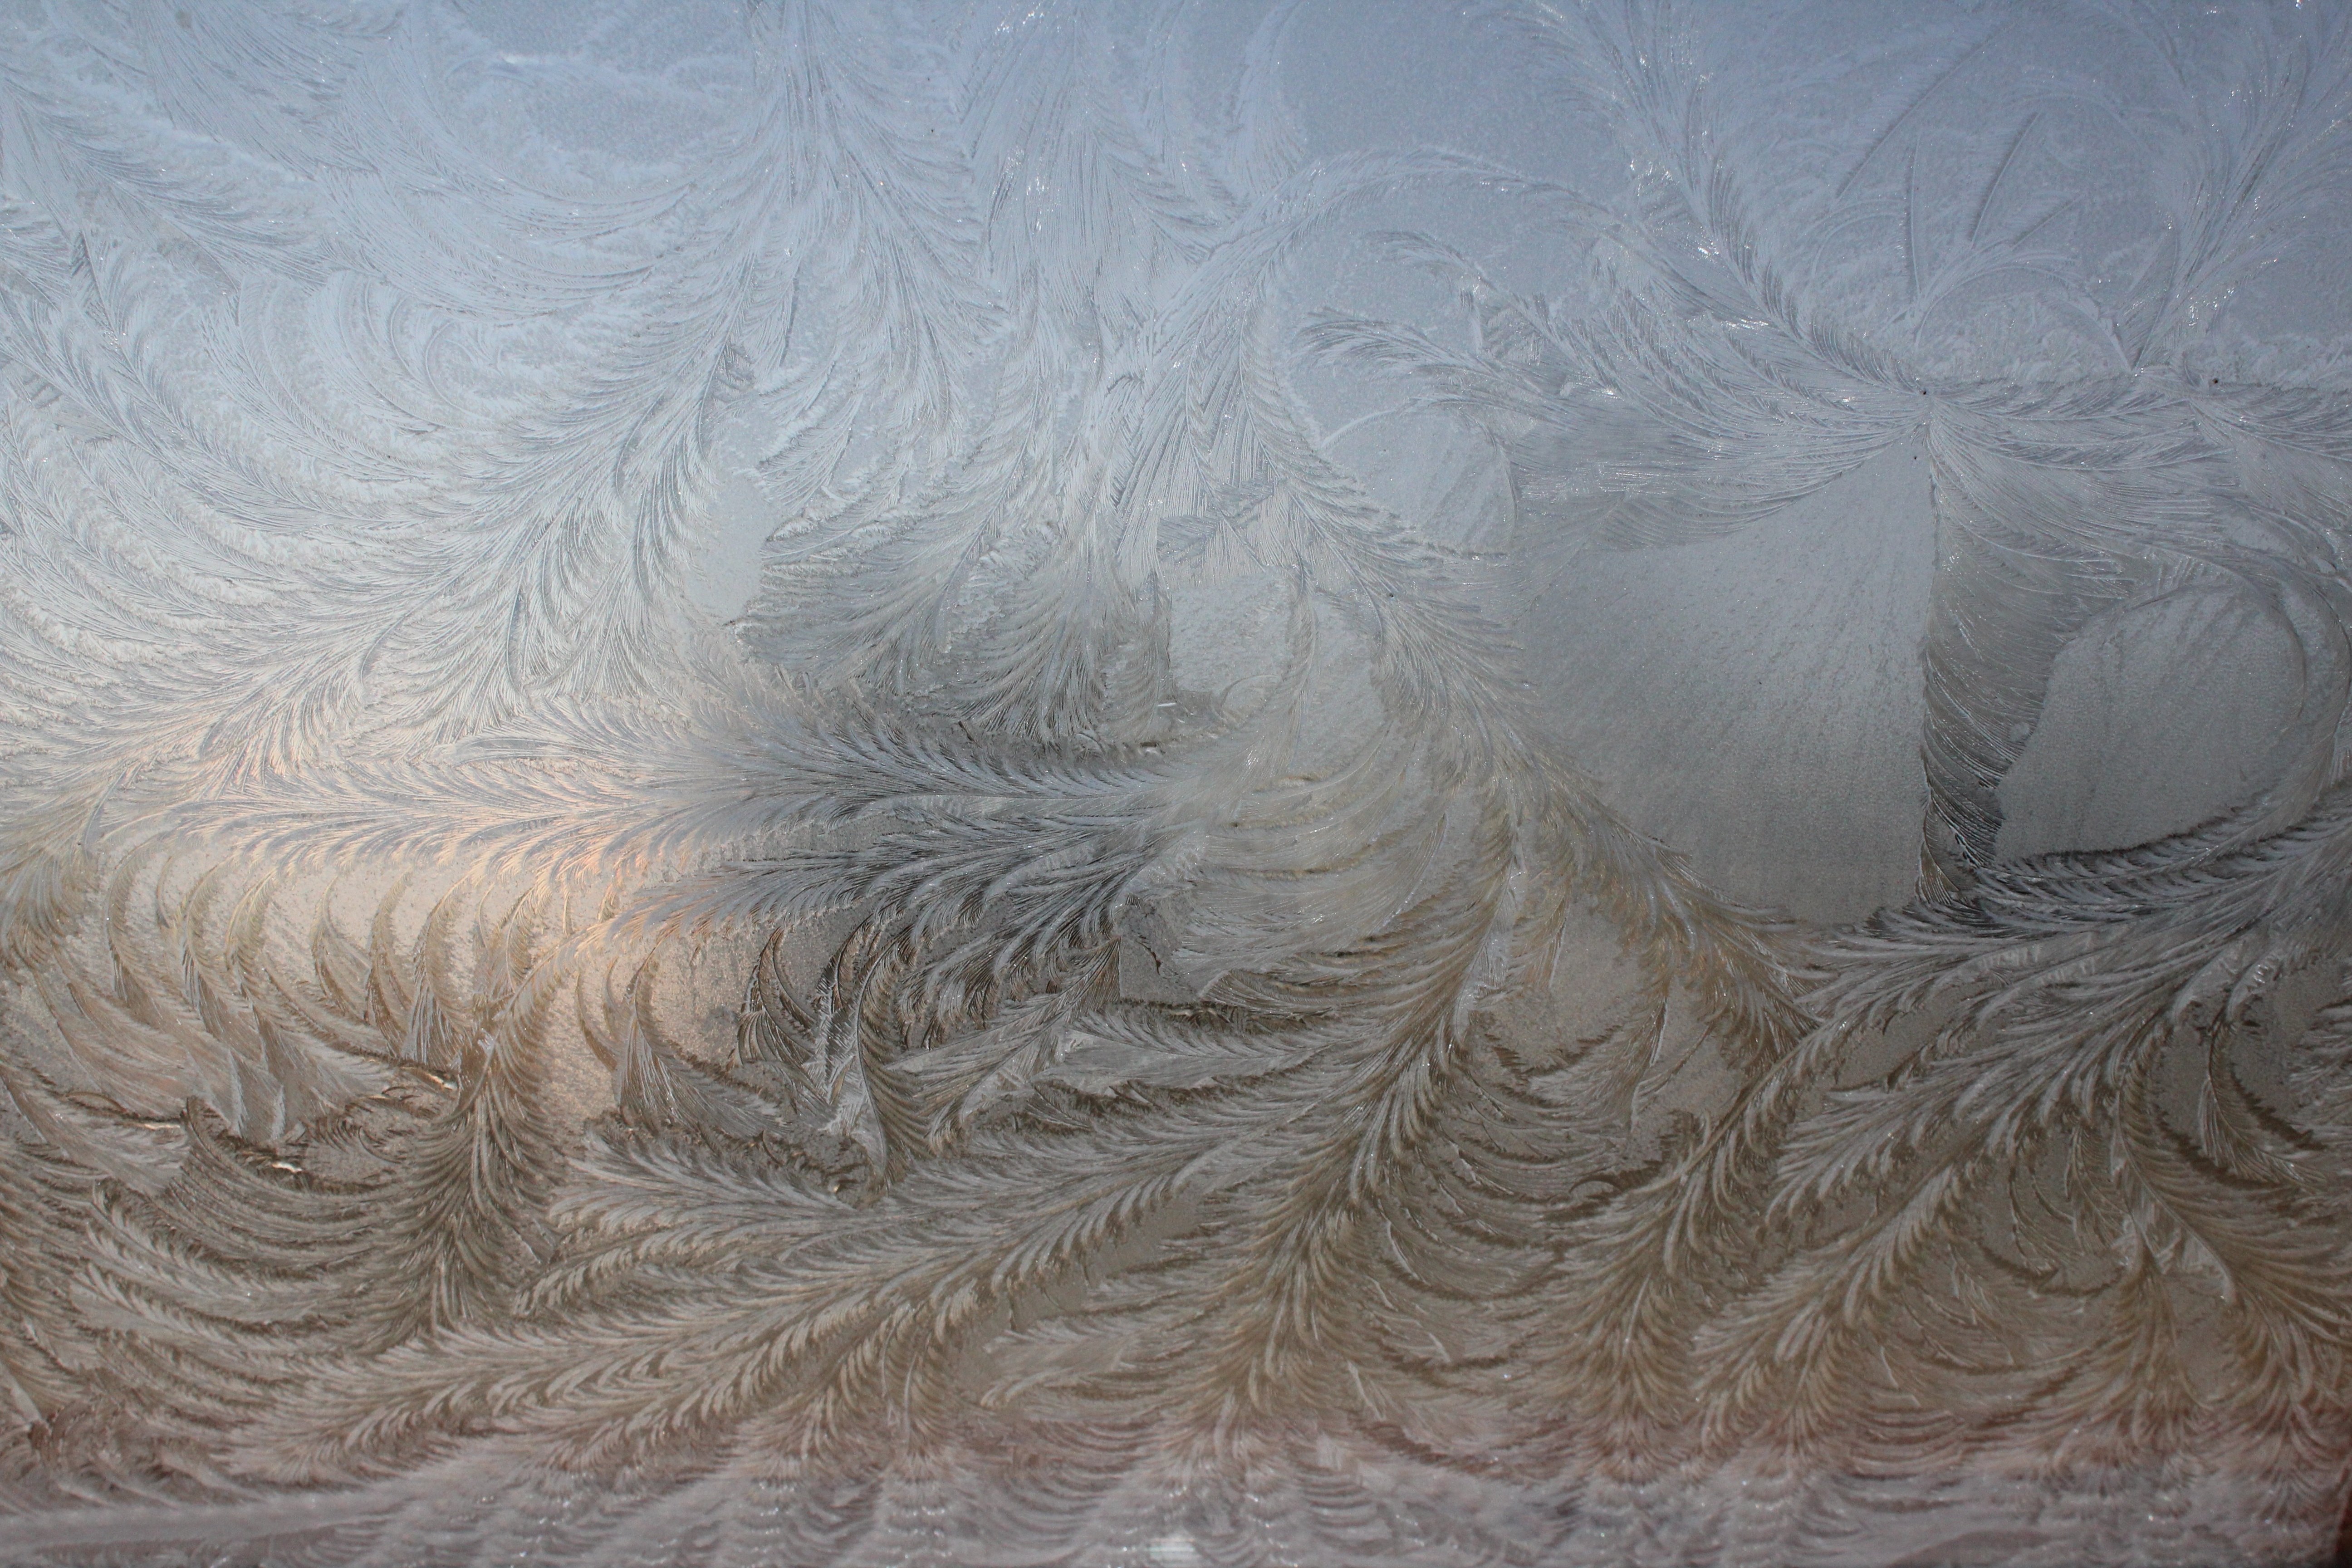
sand, snow, cold, winter, wing, structure, texture, wave, glass, frost, weather, material, art, sketch, drawing, iced, winter magic, eiskristalle, hardest, ice pattern